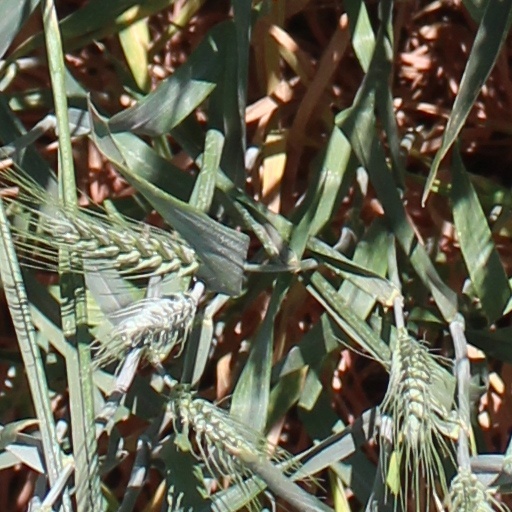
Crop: wheat